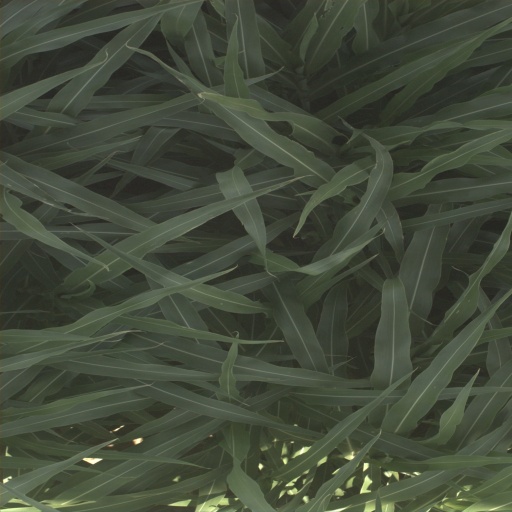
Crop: sorghum